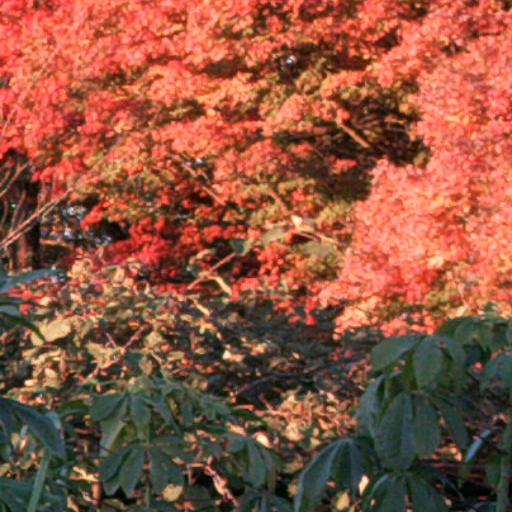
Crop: cassava